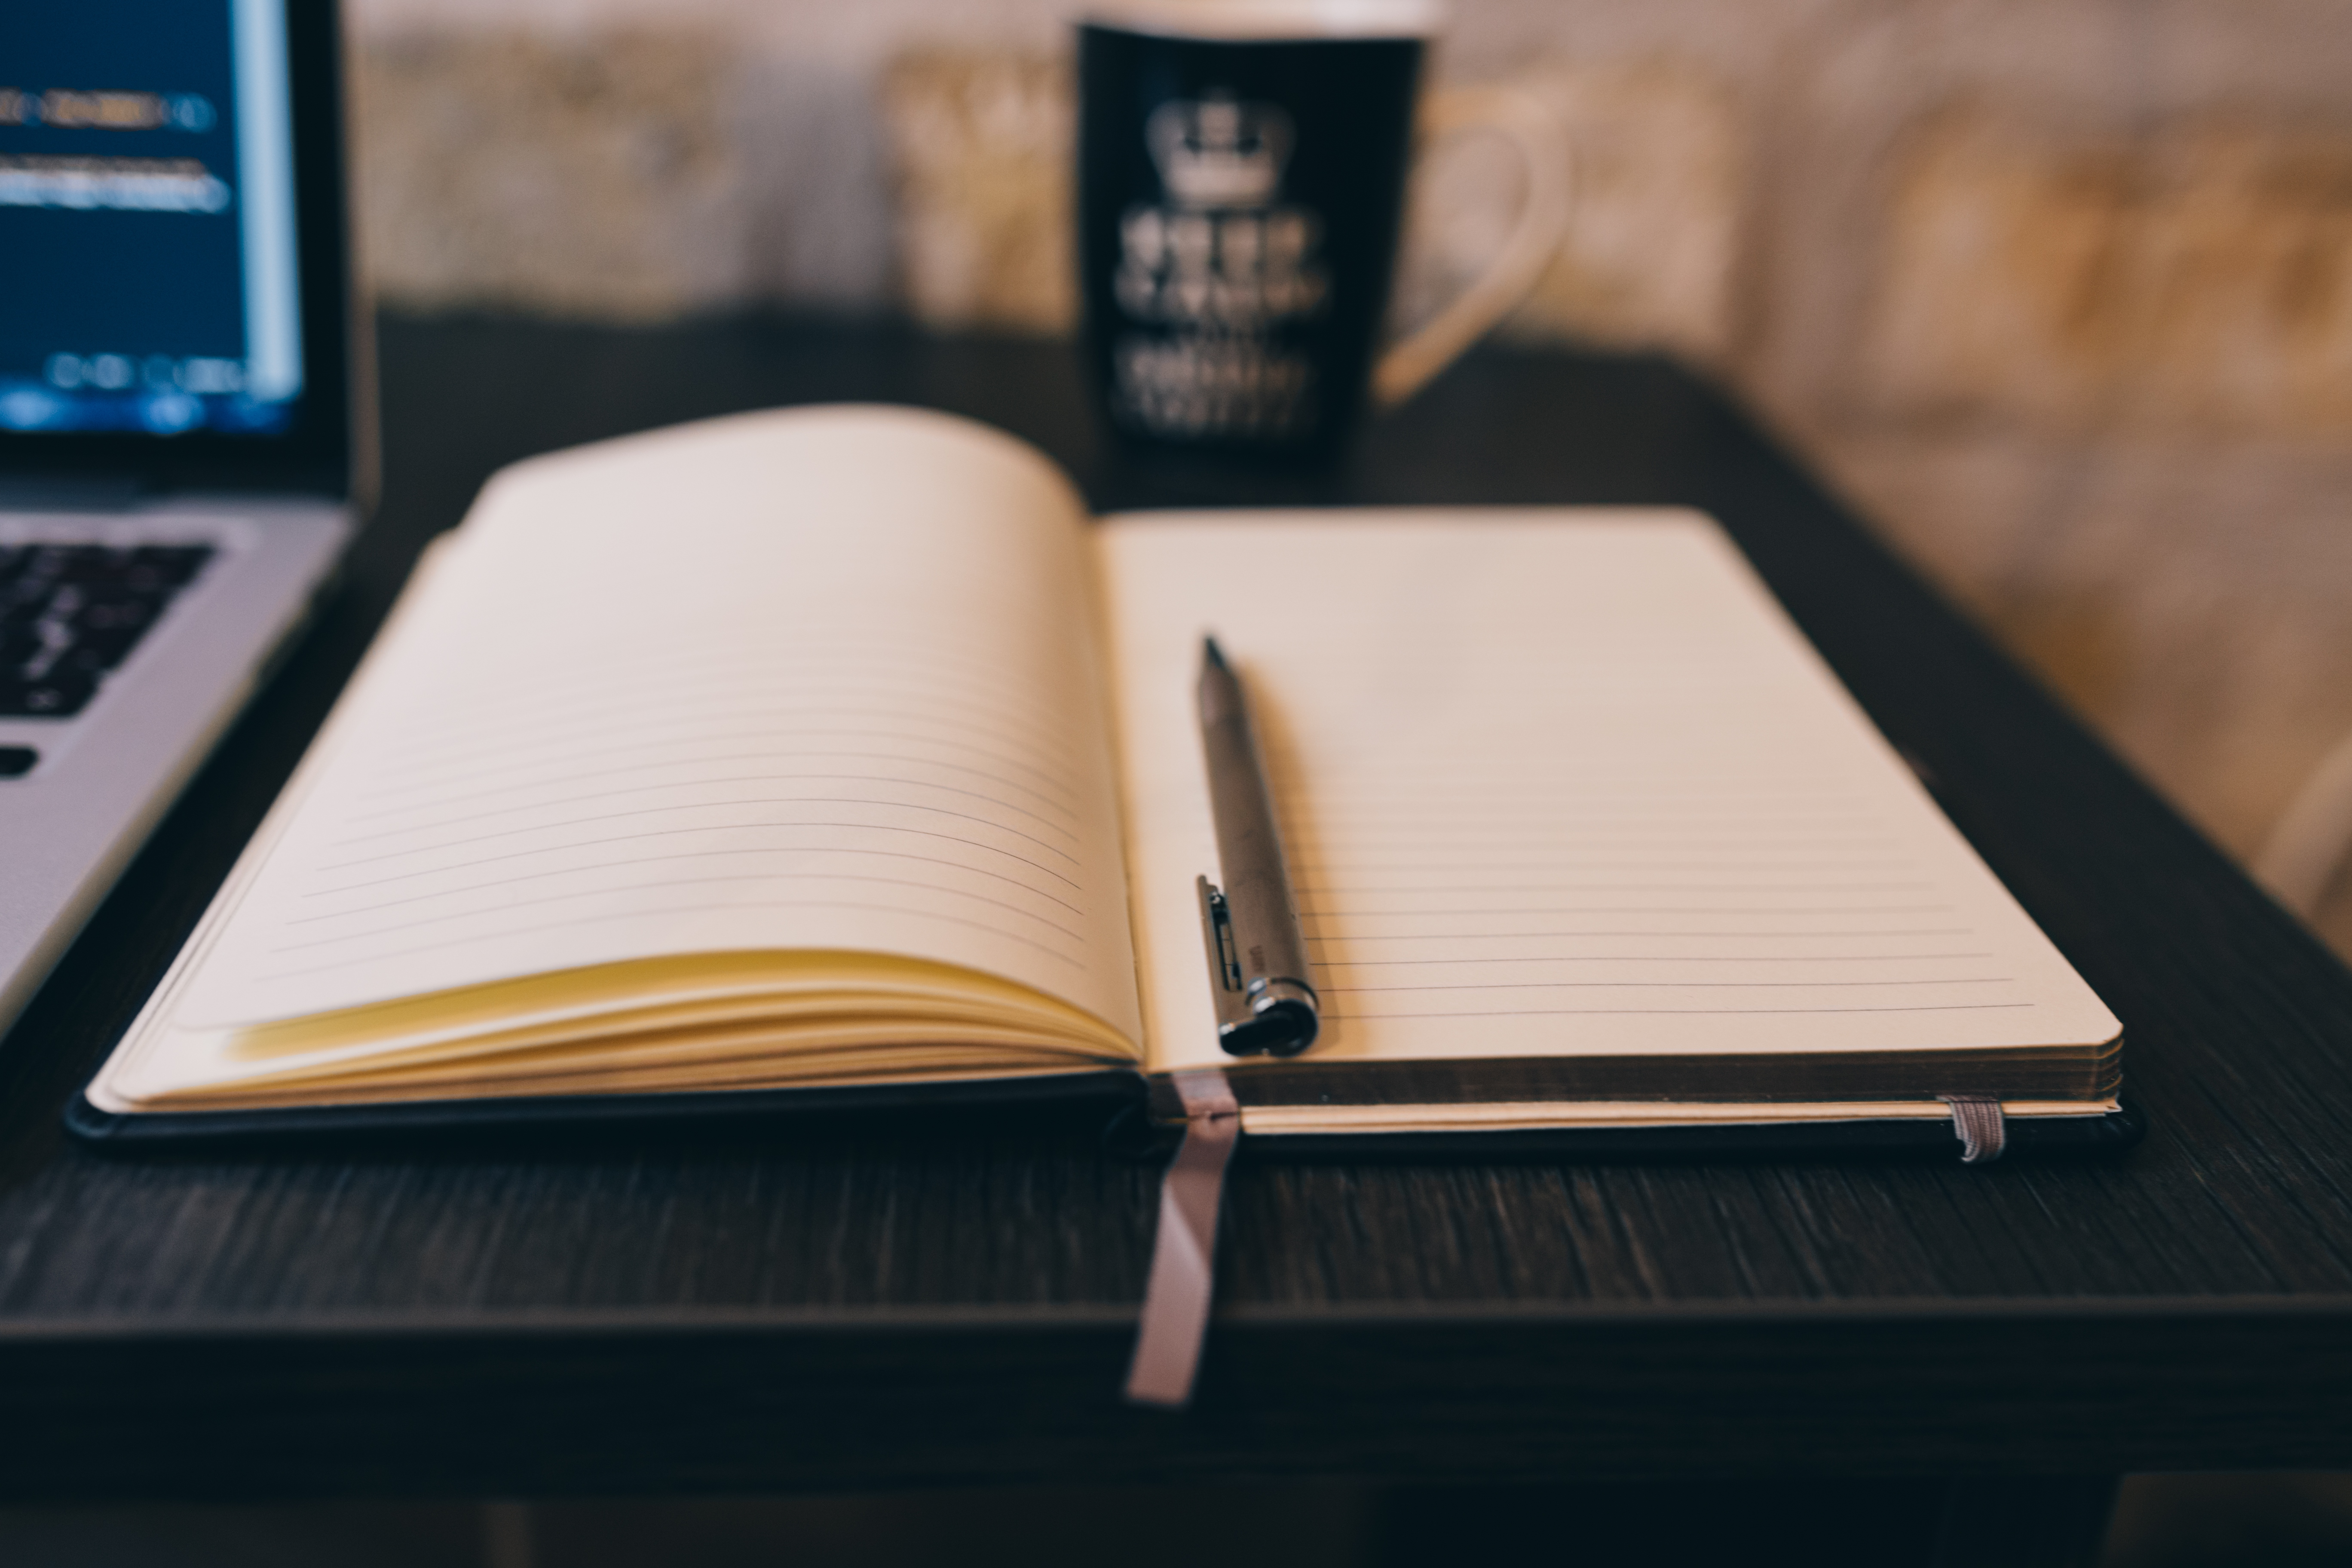
notebook, book, text, font, diary, publication, paper product, book cover, wood, paper, leather, writing